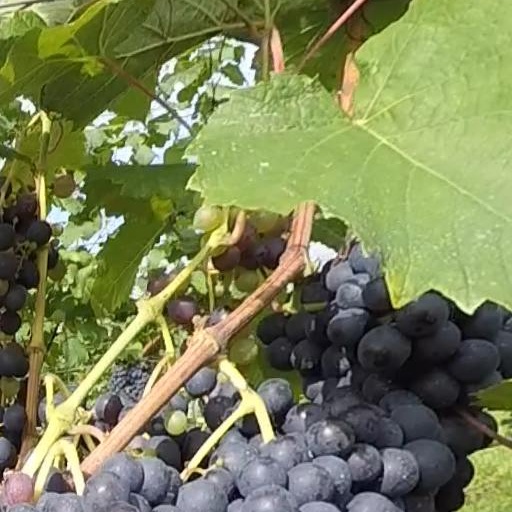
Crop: grape